Norman Mailer Society

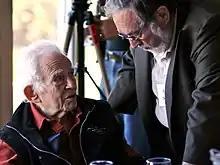
Mailer and Lawrence Schiller at the 2006 conference

Members meet annually for paper presentations, panel discussions, film viewings, and other activities centered around the life and work of Norman Mailer. In 2015, the Society reconvened in Provincetown, MA, for its annual conference, bringing together Society members, two of Mailer's daughters, and a reading of "Tough Guys Don't Dance", Mailer's 1984 novel about his adopted hometown.